Ramallah

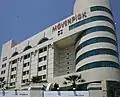

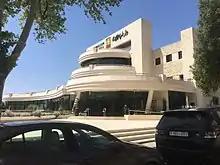
Ramallah City Hall

In the aftermath of the 1936–1939 Arab revolt, the Ramallah Hospital Foundation was established and registered as a tax exempt organization in New York in 1944. It bought large pieces of land in the south-eastern fringes of the city dedicated for the future hospital. In 1963, a hospital was opened.